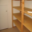
Label: wardrobe